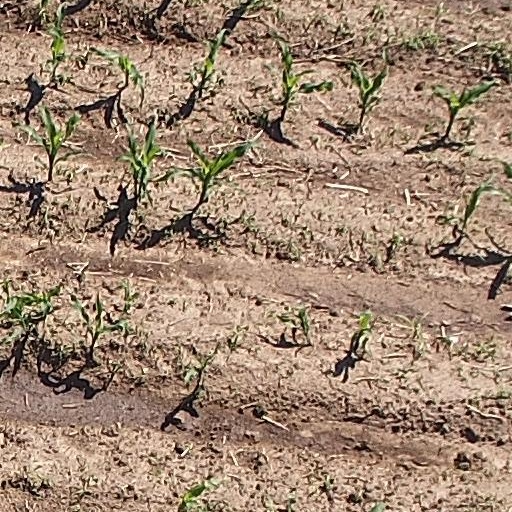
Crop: maize; corn